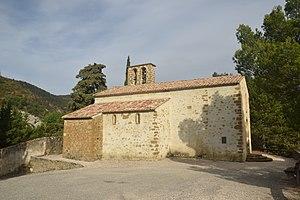
église romane Saint Michel à Châteauneuf de Bordette
Châteauneuf-de-Bordette est une commune française située dans le département de la Drôme en région Auvergne-Rhône-Alpes.